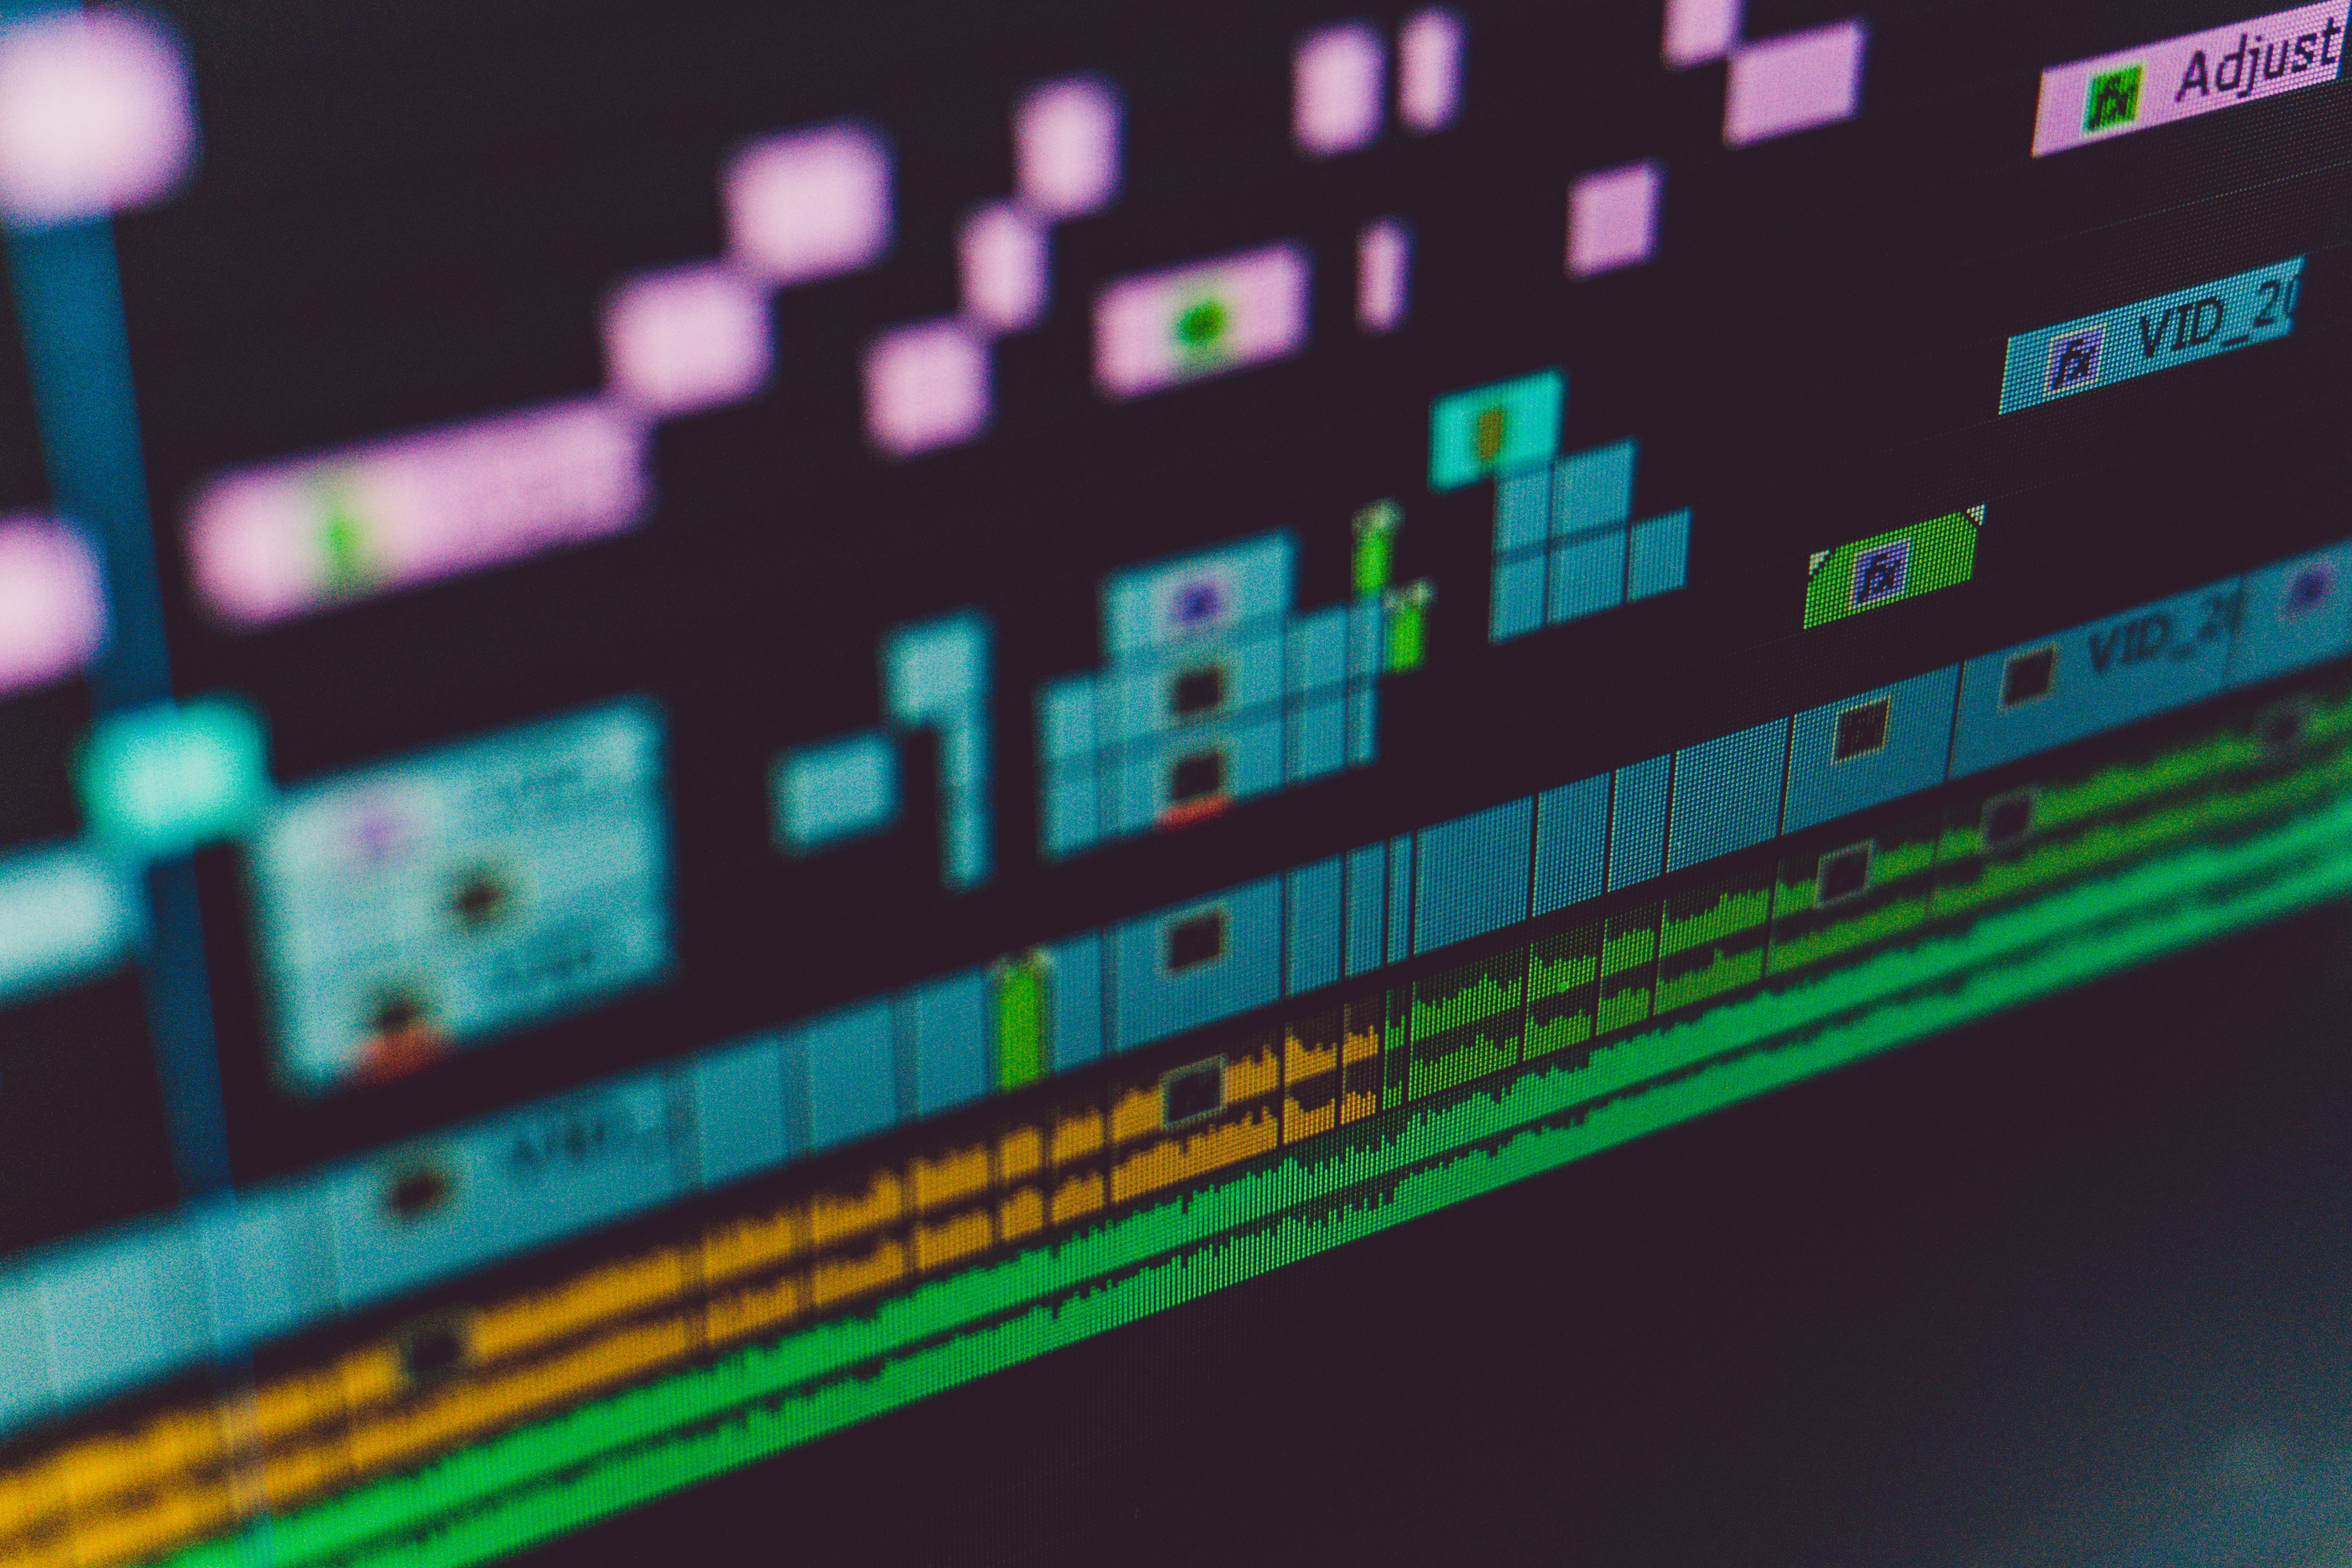
electronics, text, audio equipment, technology, font, electronic instrument, electronic device, display device, Colorfulness